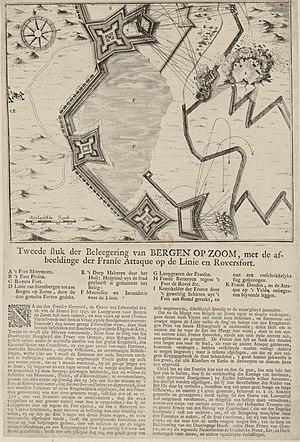
Plan commenté en néerlandais du siège, par l'armée française, de la ville fortifiée de Bergen-op-Zoom, en 1747. Guerre de Succession d'Autriche.
Le siège de Berg-op-Zoom est l’un des derniers épisodes de la guerre de Succession d'Autriche au cours duquel une partie de l'armée française du maréchal de Saxe, commandée par le Lieutenant-général de Lowendal, pénètre dans les Provinces-Unies, assiège et prend la ville de Berg-op-Zoom en 1747.